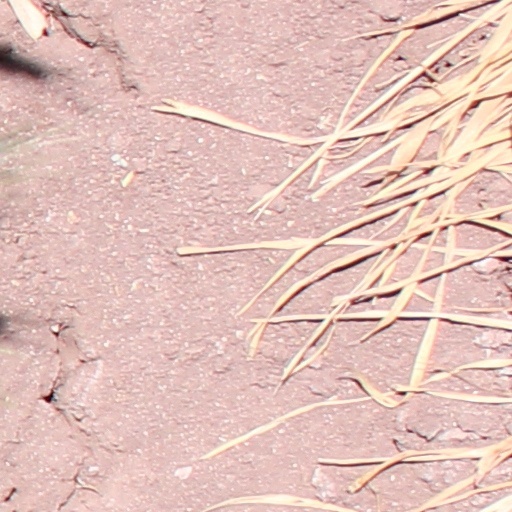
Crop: wheat